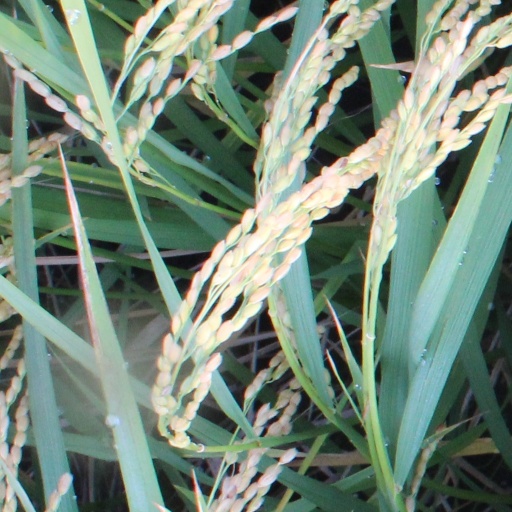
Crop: rice